History of Texas Longhorns football

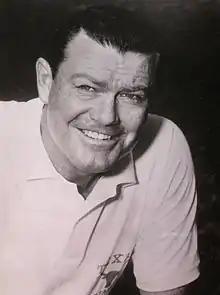
Coach Royal

Darrell K Royal, a native Oklahoman, previously served as head coach at Mississippi State and Washington before being hired for the head coaching job at Texas. With the guidance of former head coach Bible, Royal was tasked with bringing Texas back to prominence in 1957. He was destined to take the program to an even higher level. The Royal era of Texas football debuted in 1957 with a 26–7 win at Georgia. In Royal's first season he immediately turned things around for the program, taking the previous 1–9 Longhorns to 6–4–1 in 1957 the quickest turn-around among NCAA teams. The 1957 Longhorns obtained a No. 11 ranking, defeated a highly ranked Texas A&M team 9–7, and played in the Sugar Bowl. The following year proved even better as Texas went 7–3 in 1958. The immediate turnaround by Royal was praised heavily by Texas fans and the media.